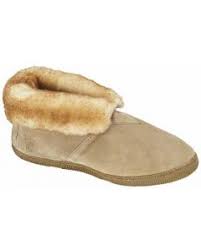
Waste category: shoes